Nearest-neighbor chain algorithm

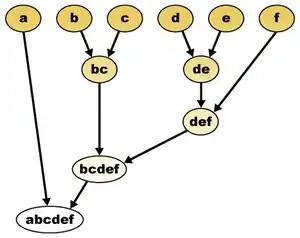
A hierarchical clustering of six points. The points to be clustered are at the top of the diagram, and the nodes below them represent clusters.

Many problems in data analysis concern clustering, grouping data items into clusters of closely related items. Hierarchical clustering is a version of cluster analysis in which the clusters form a hierarchy or tree-like structure rather than a strict partition of the data items. In some cases, this type of clustering may be performed as a way of performing cluster analysis at multiple different scales simultaneously. In others, the data to be analyzed naturally has an unknown tree structure and the goal is to recover that structure by performing the analysis. Both of these kinds of analysis can be seen, for instance, in the application of hierarchical clustering to biological taxonomy. In this application, different living things are grouped into clusters at different scales or levels of similarity (species, genus, family, etc). This analysis simultaneously gives a multi-scale grouping of the organisms of the present age, and aims to accurately reconstruct the branching process or evolutionary tree that in past ages produced these organisms.